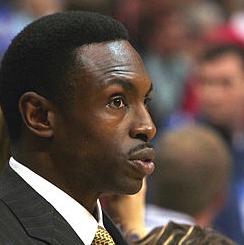
Age: 42